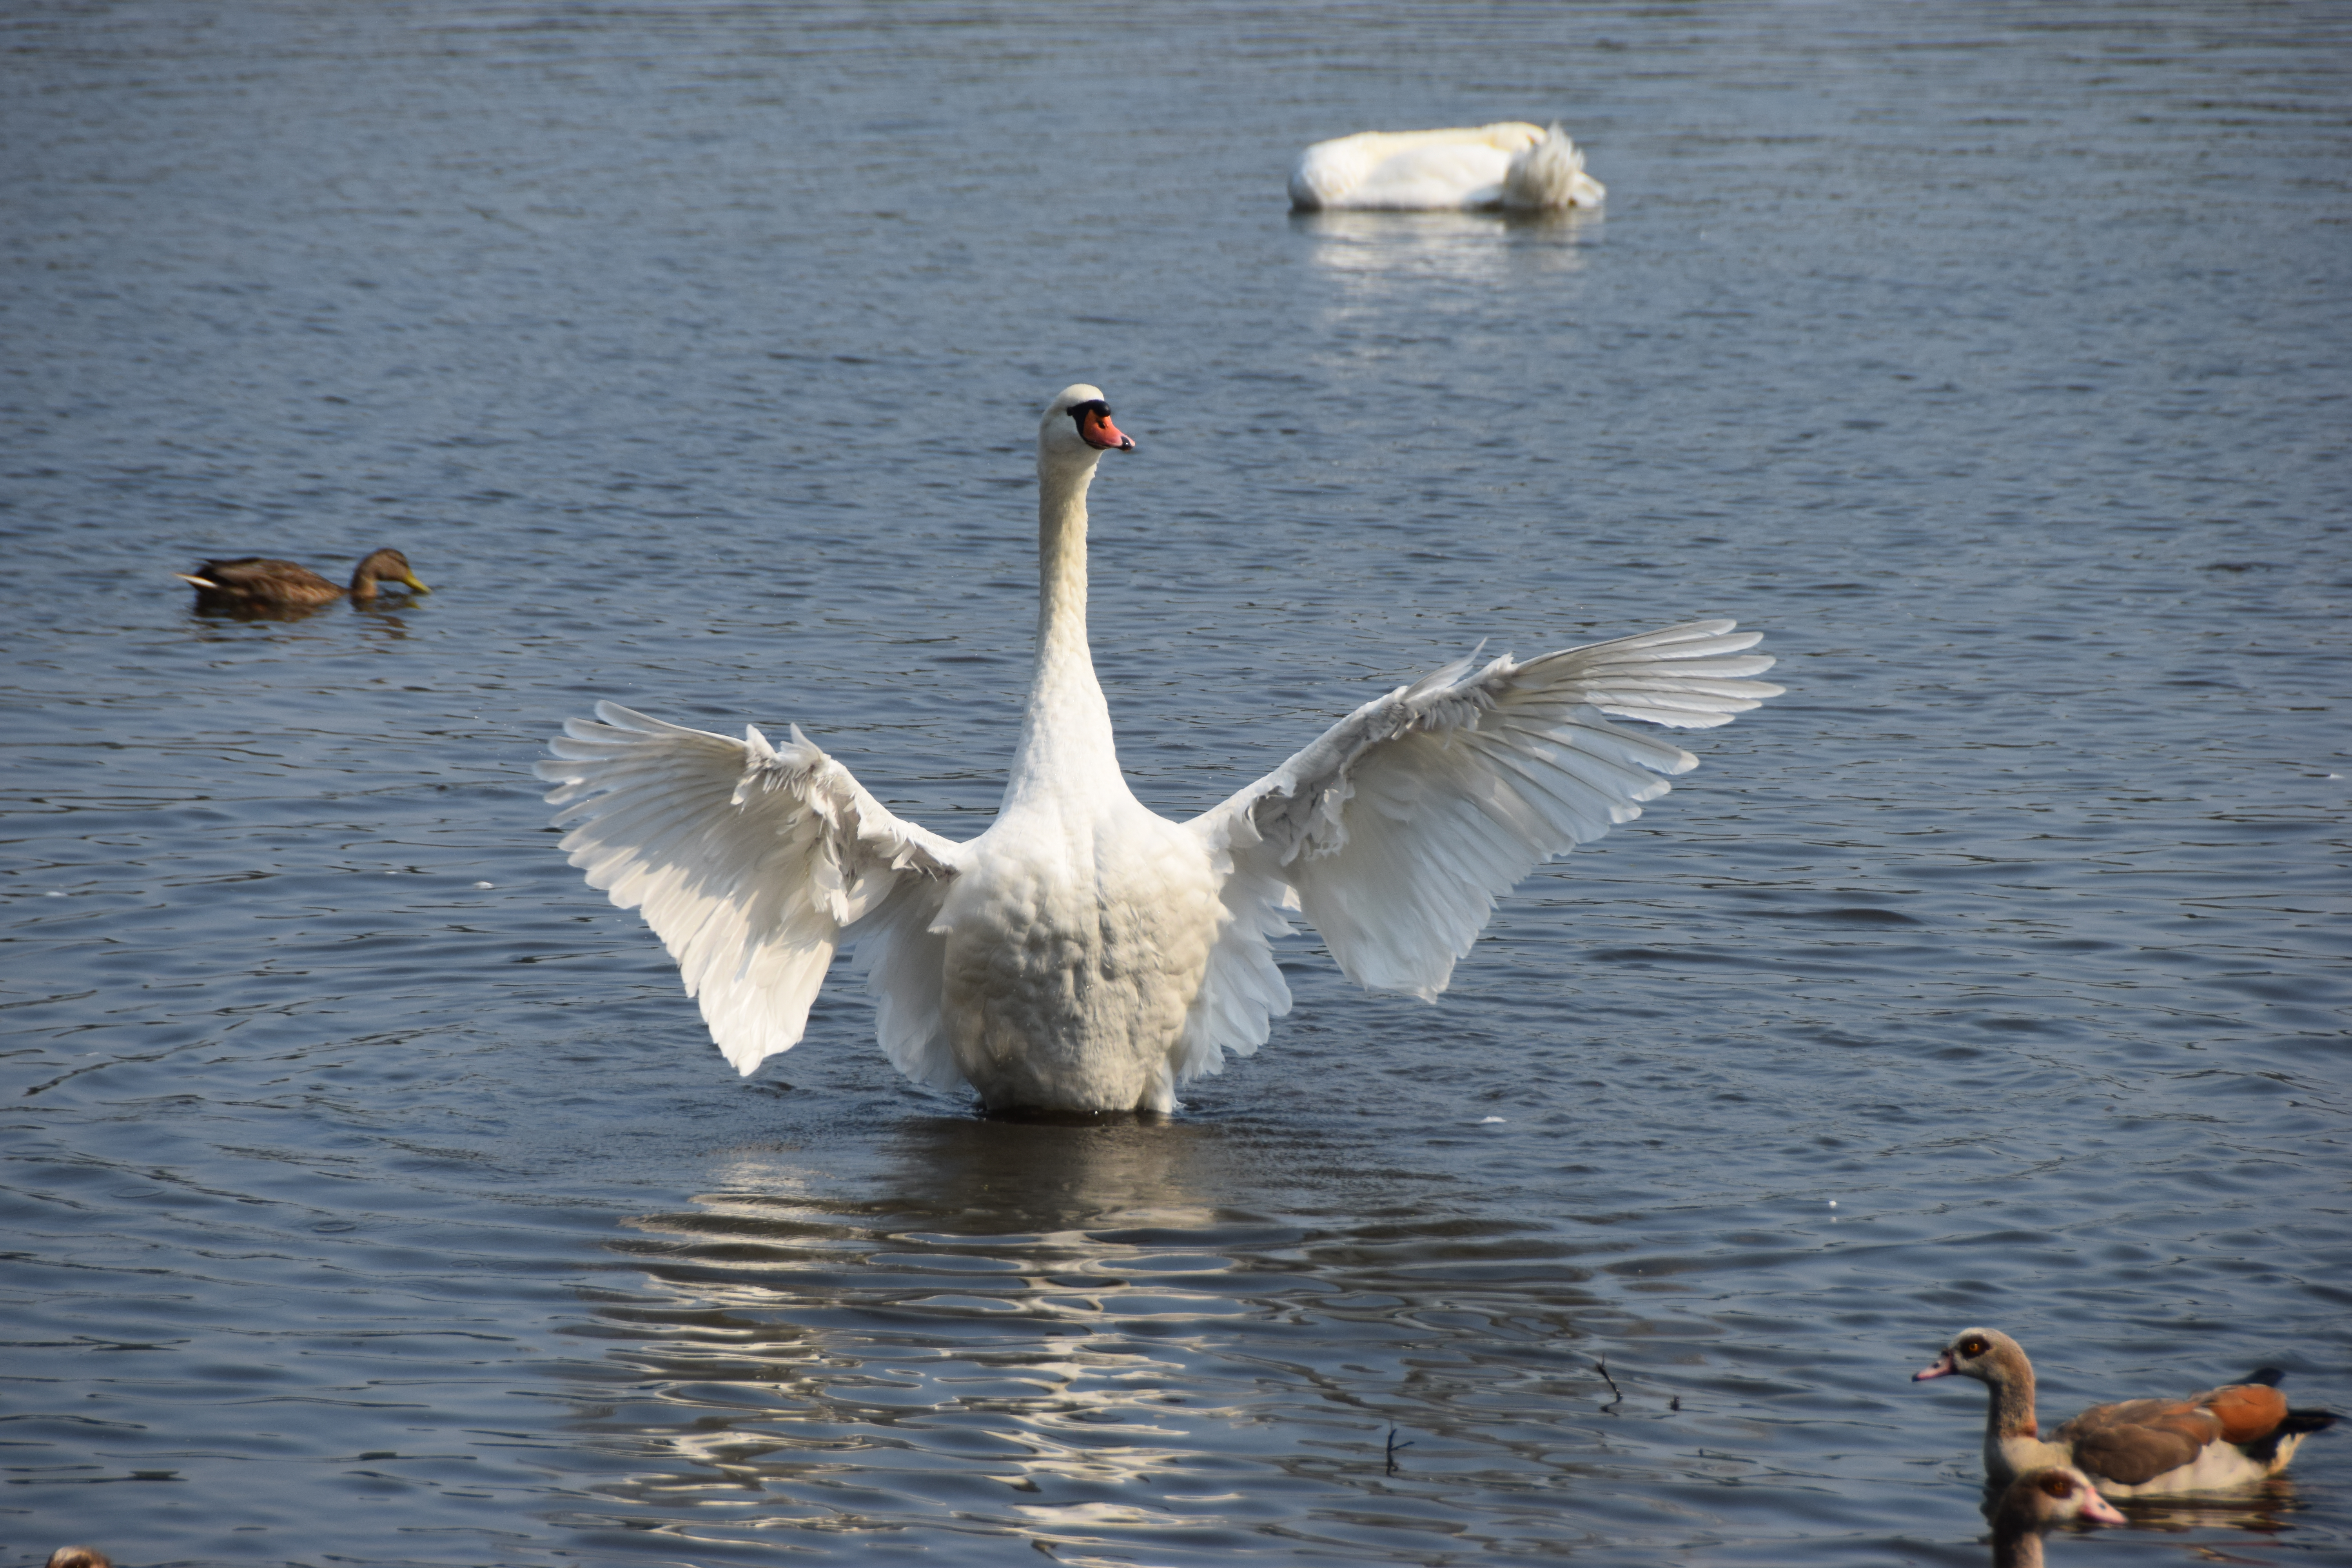
natural, water, bird, vertebrate, nature, beak, lake, ducks, geese and swans, waterfowl, morning, tundra swan, feather, wing, seabird, reflection, gull, swan, duck, water bird, fowl, wildlife, reservoir, flock, seaduck, charadriiformes, european herring gull, pond, goose, loch, tail, channel, livestock, lari, Freshwater marsh, sea